Abrikosov vortex

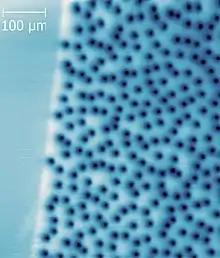
Vortices in a 200-nm-thick YBCO film imaged by scanning SQUID microscopy

In superconductivity, a fluxon (also called an Abrikosov vortex or quantum vortex) is a vortex of supercurrent in a type-II superconductor, used by Soviet physicist Alexei Abrikosov to explain magnetic behavior of type-II superconductors. Abrikosov vortices occur generically in the Ginzburg–Landau theory of superconductivity.